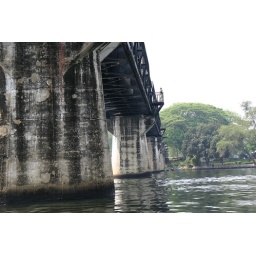
train and bridge over the river kwai